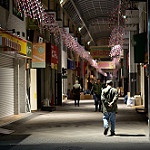
Scene: Outdoor